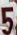
Number: 5